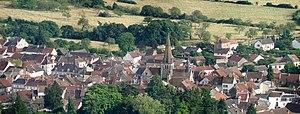
Nolay (Côte-d'Or, France). Vue générale prise depuis la falaise de la Chaume des Buis. Nous regardons vers le sud-est.